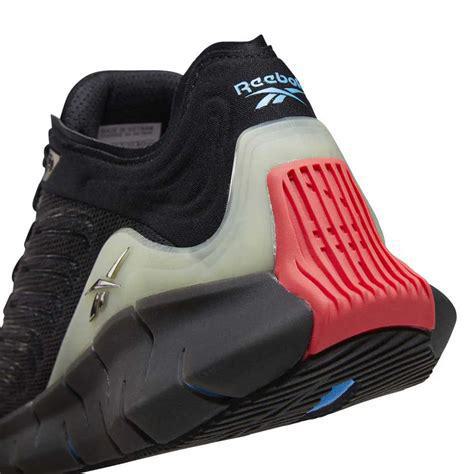
Brand: Reebok
Model: ZIG Kinetica